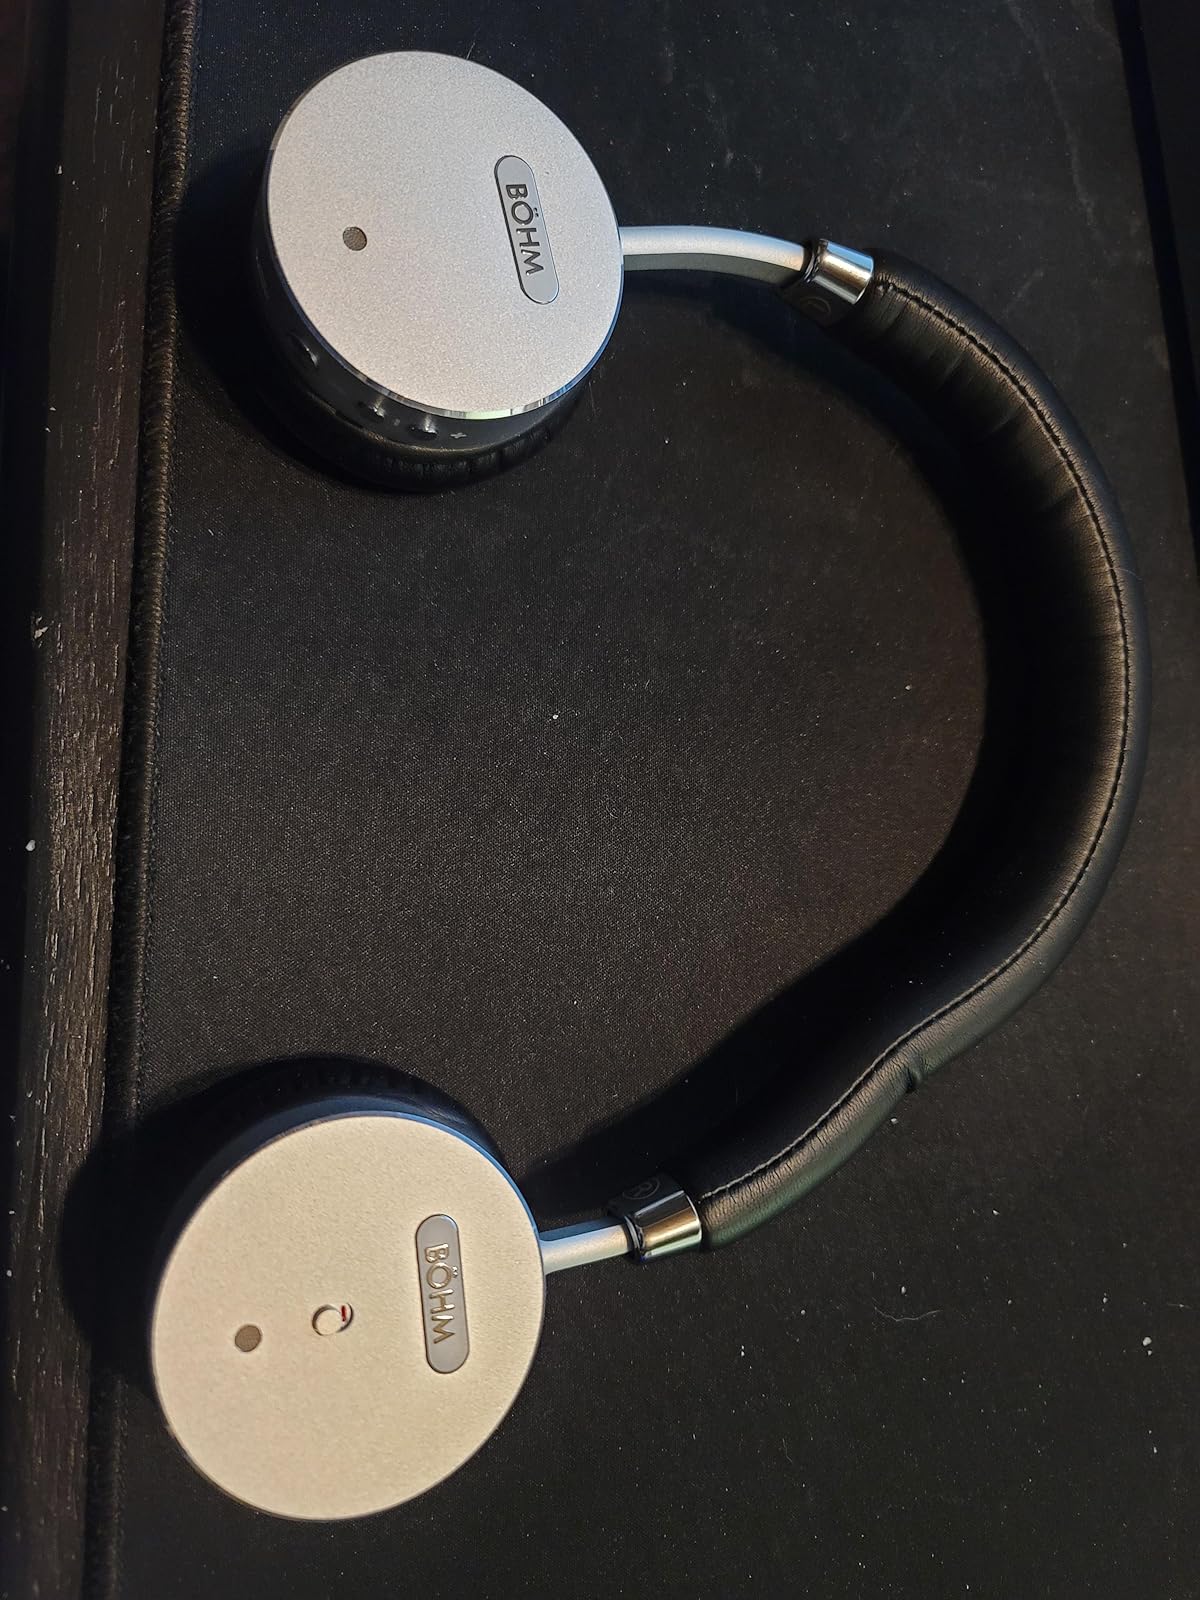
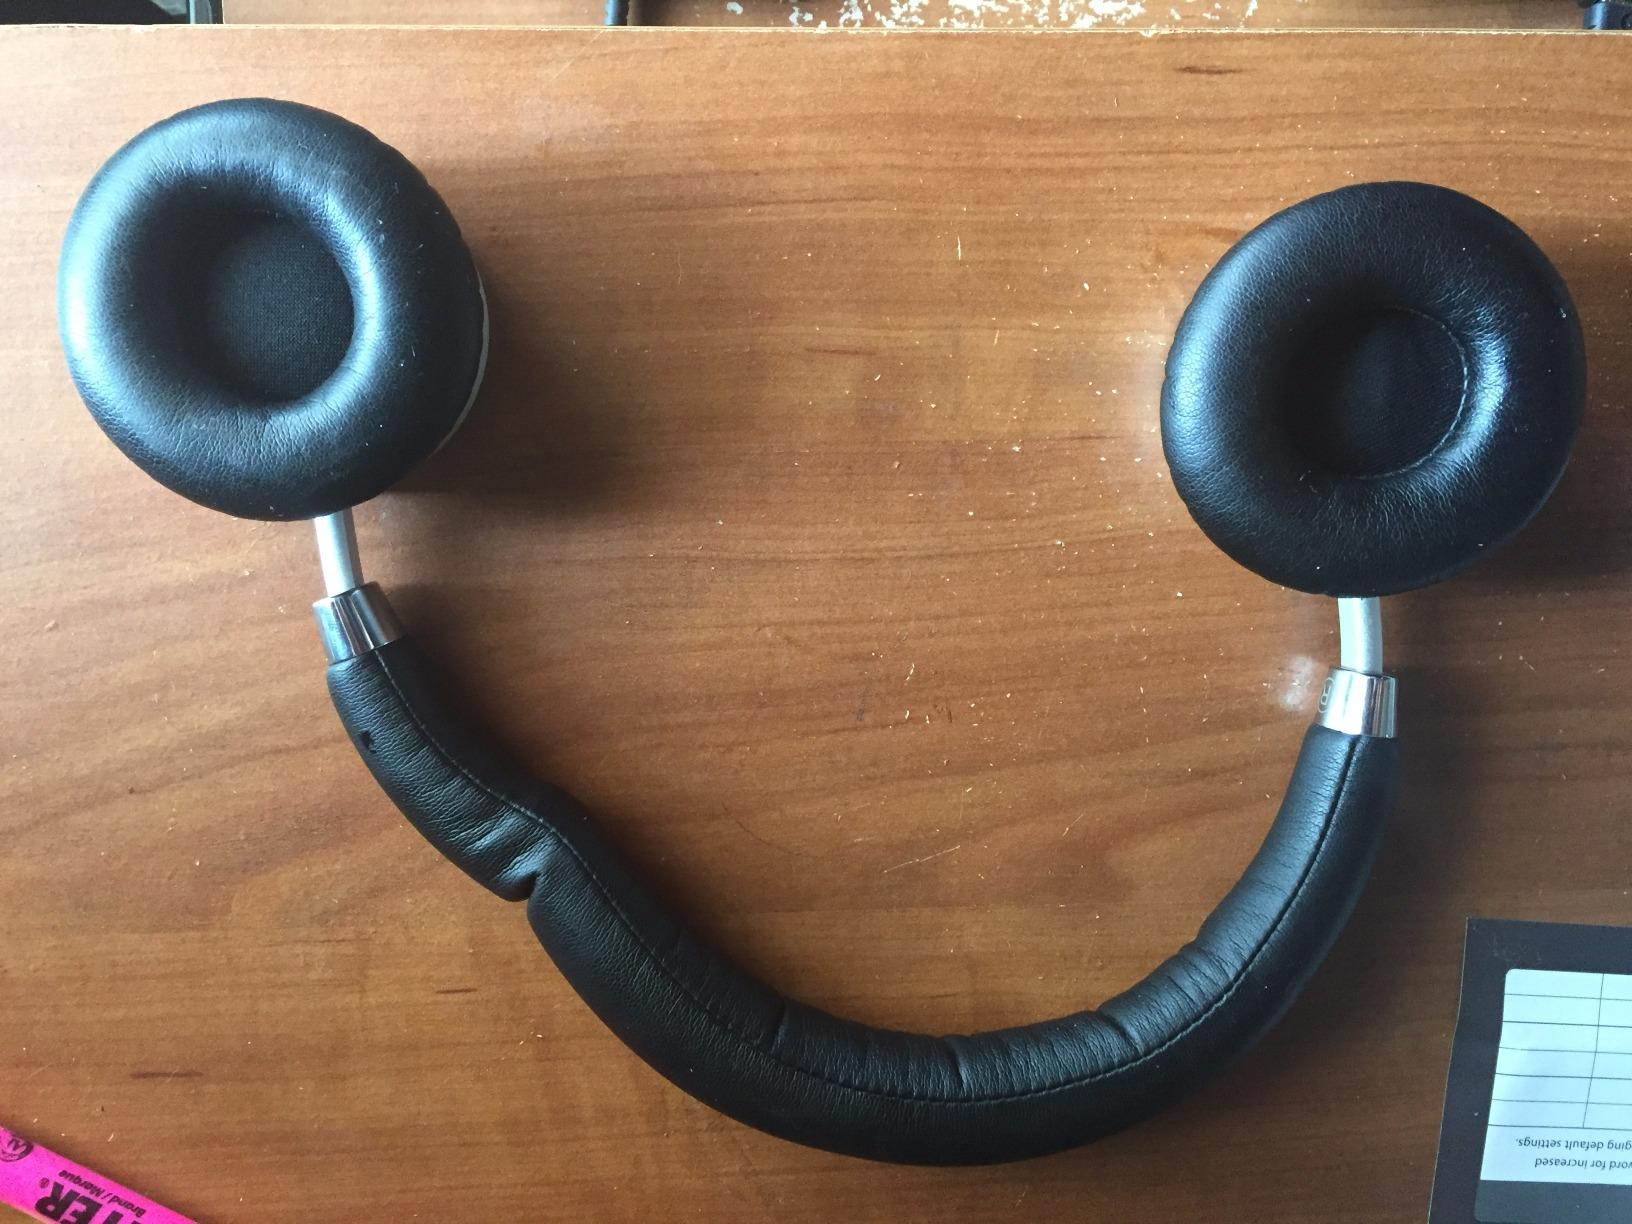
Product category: headphones
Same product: yes